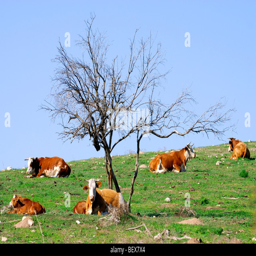
region , free roaming cattle grazing in the fields